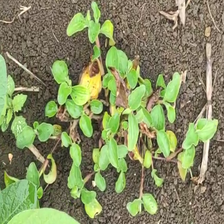
Weed species: Kena_(Commplina_benghalensio)